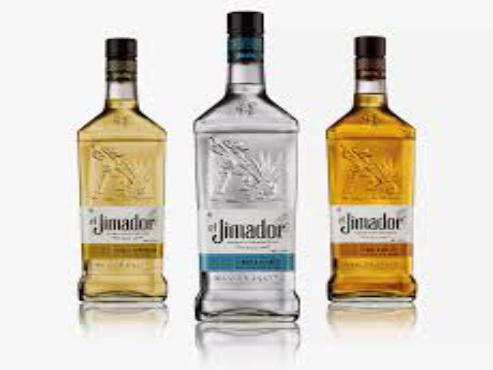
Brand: El Jimador
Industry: Food